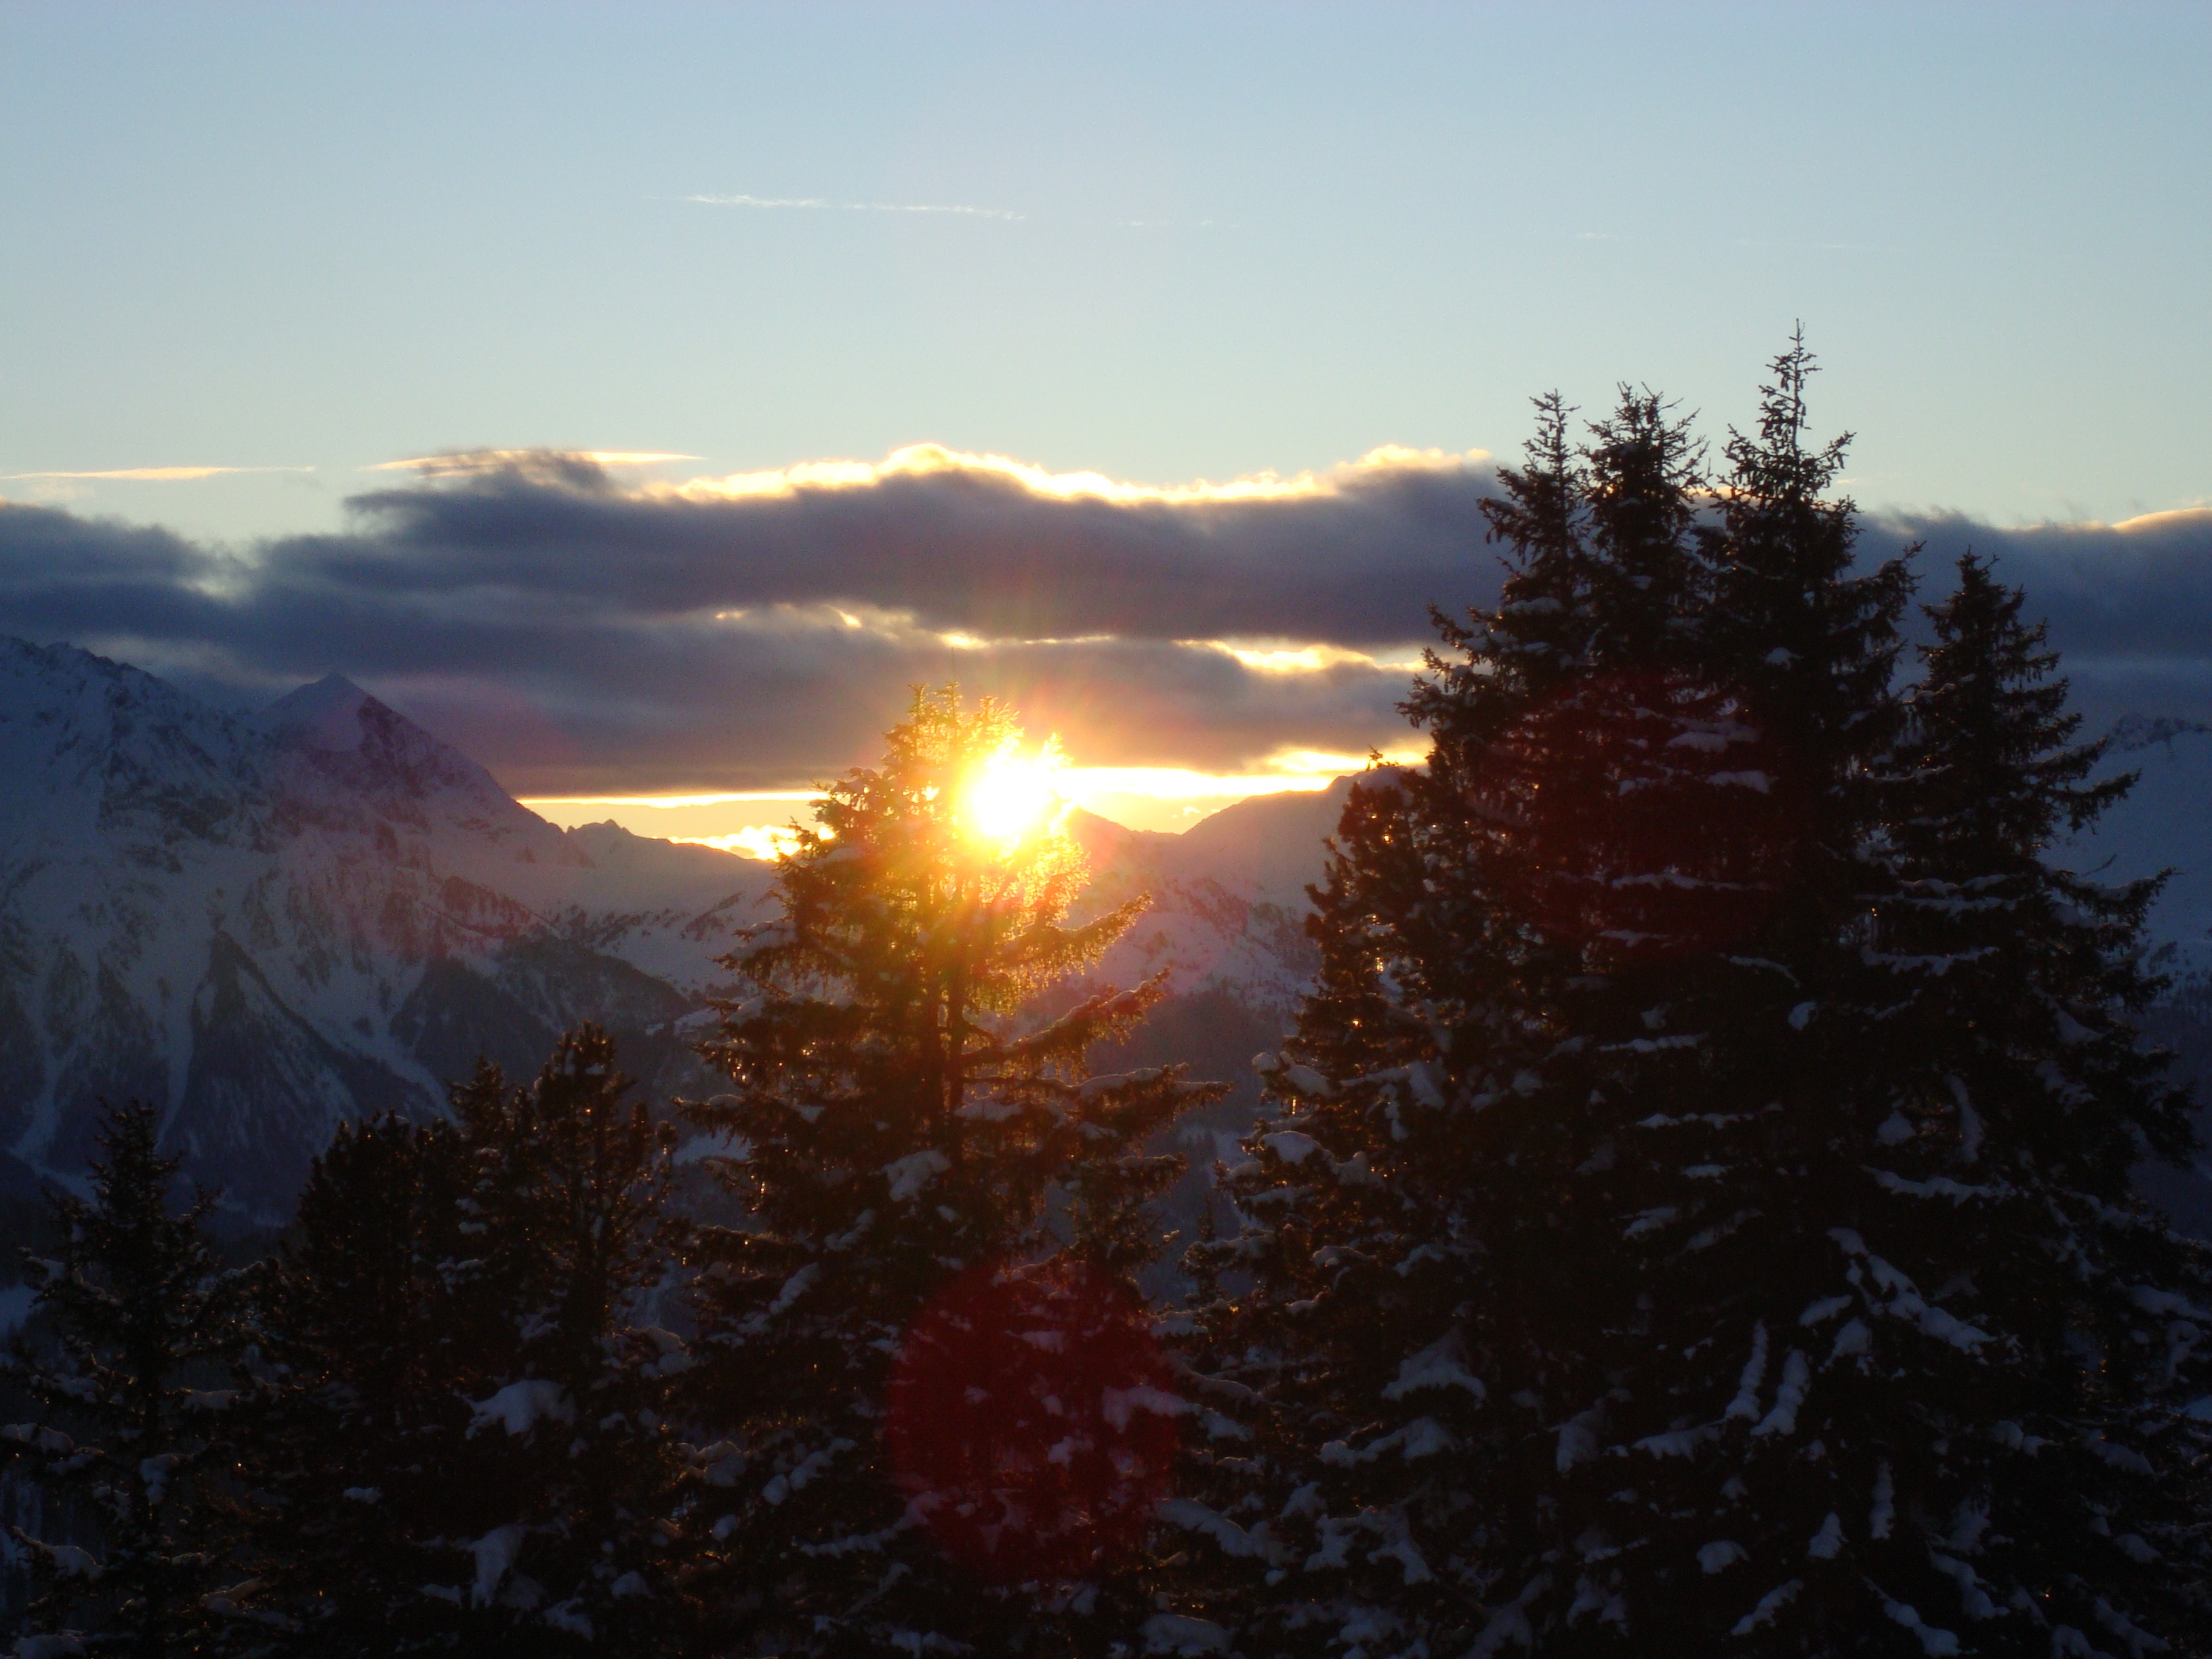
tree, nature, mountain, snow, winter, cloud, sunshine, sun, sunrise, sunset, sunlight, morning, dawn, mountain range, dusk, evening, weather, clouds, wintry, atmospheric phenomenon, mountainous landforms